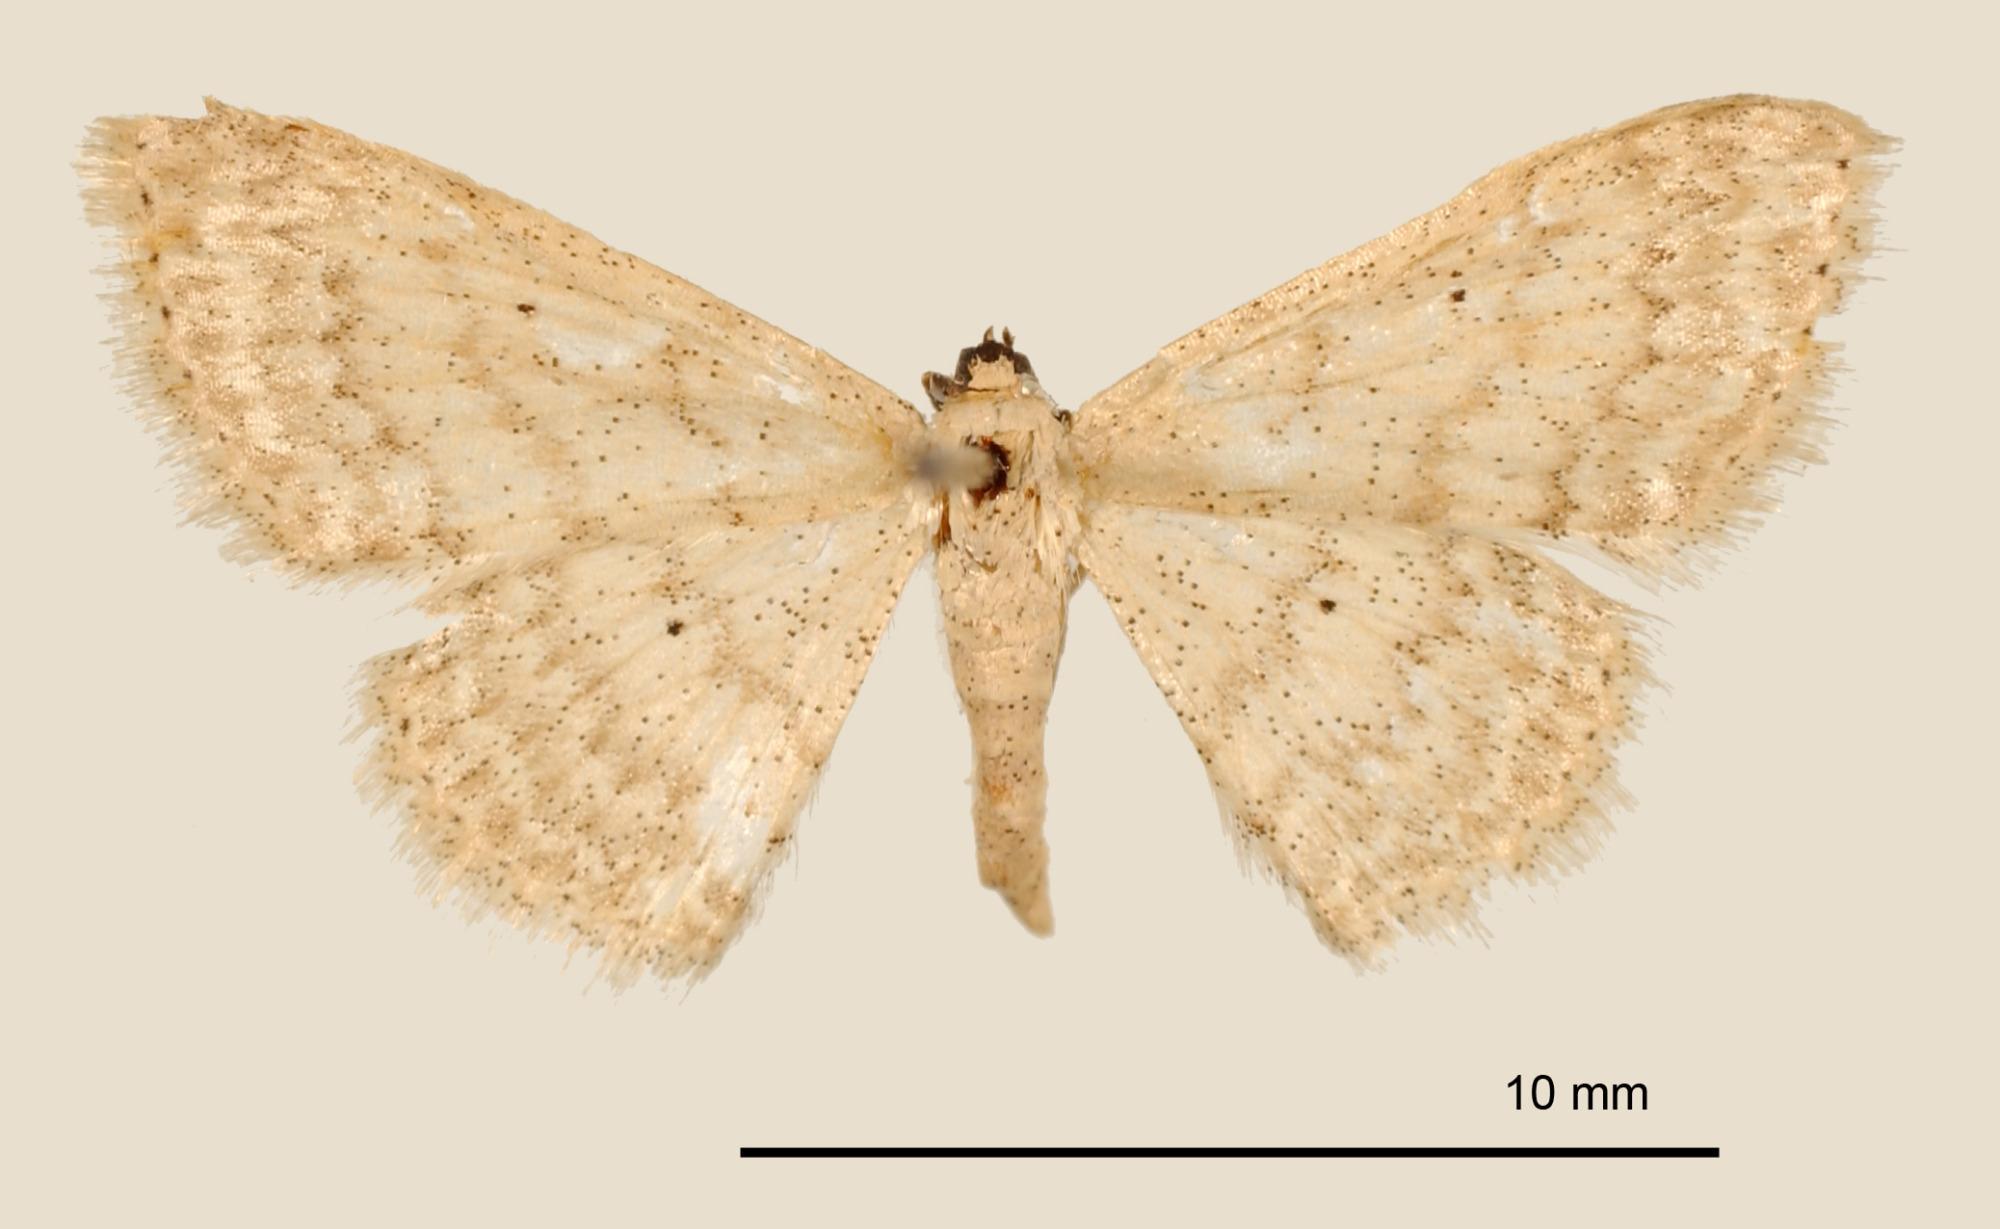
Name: Emmiltis ordinaria
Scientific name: Emmiltis ordinaria Dyar, 1912
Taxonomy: Animalia, Arthropoda, Insecta, Lepidoptera, Geometridae, Sterrhinae
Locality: Orizaba, Veracruz-Llave, Mexico
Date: Sep 1909